Glory Film Co.

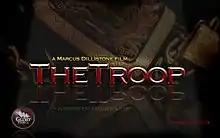
The Troop

The Troop was produced and directed by Marcus Dillistone. Associate producer was former Troop Captain Paul-Anthony Viollet, and the cinematographer was Oscar-nominee Alex Thomson BSC. The soundtrack was composed by Julian Scott (composer) and performed by The Royal Philharmonic Orchestra. The film was sponsored by Panavision, FujiFilm, and Technicolor.